John Williams (Tennessee politician)

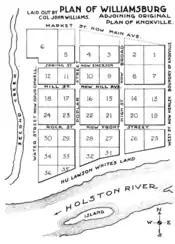
Map of "Williamsburg"

In 1816, Williams made plans to develop a subdivision, "Williamsburg," on what was then the outskirts of Knoxville (now part of the Downtown area). This subdivision was bounded by what is now Henley Street (which at the time was the city's western boundary), Main Street, the riverfront, and Second Creek. The area is now occupied by Maplehurst Park and the Church Street Methodist Church.